John C. Hall

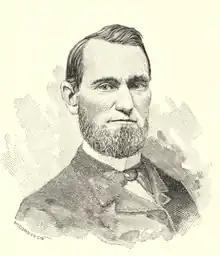

John C. Hall (May 21, 1821November 29, 1896) was an American medical doctor, politician, and Wisconsin pioneer. He was a member of the Wisconsin State Senate, representing Green County in 1870 and 1871, and served as a Union Army surgeon in the American Civil War.